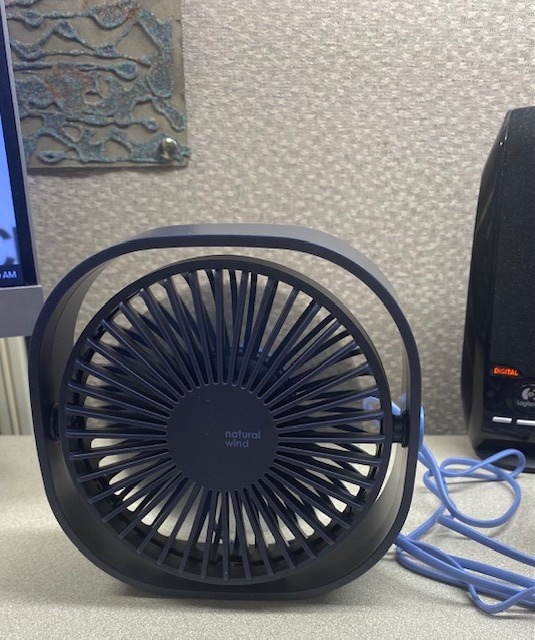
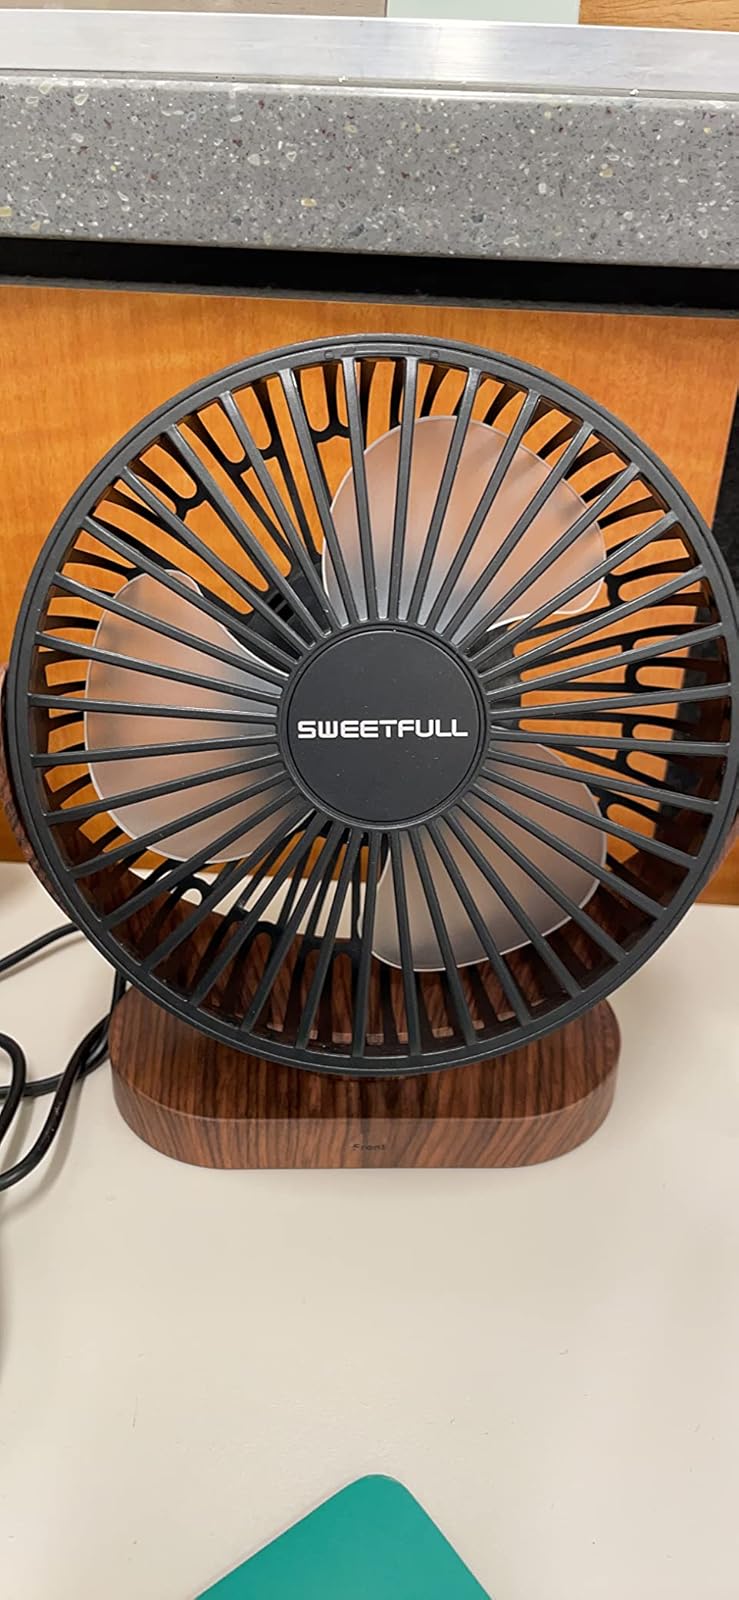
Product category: fan
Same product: no